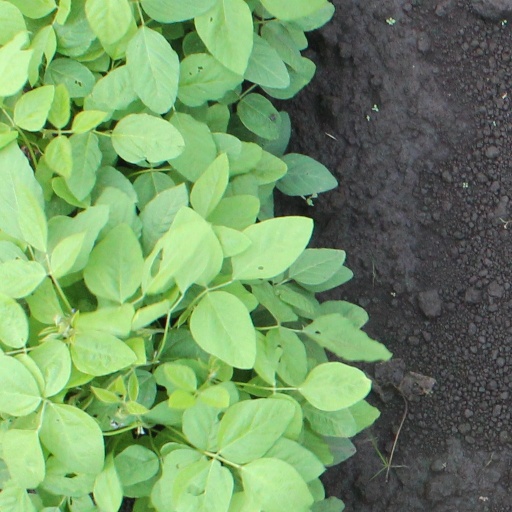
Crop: soybean